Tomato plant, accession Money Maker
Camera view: vertical (180 deg); turntable rotation: 150 degrees
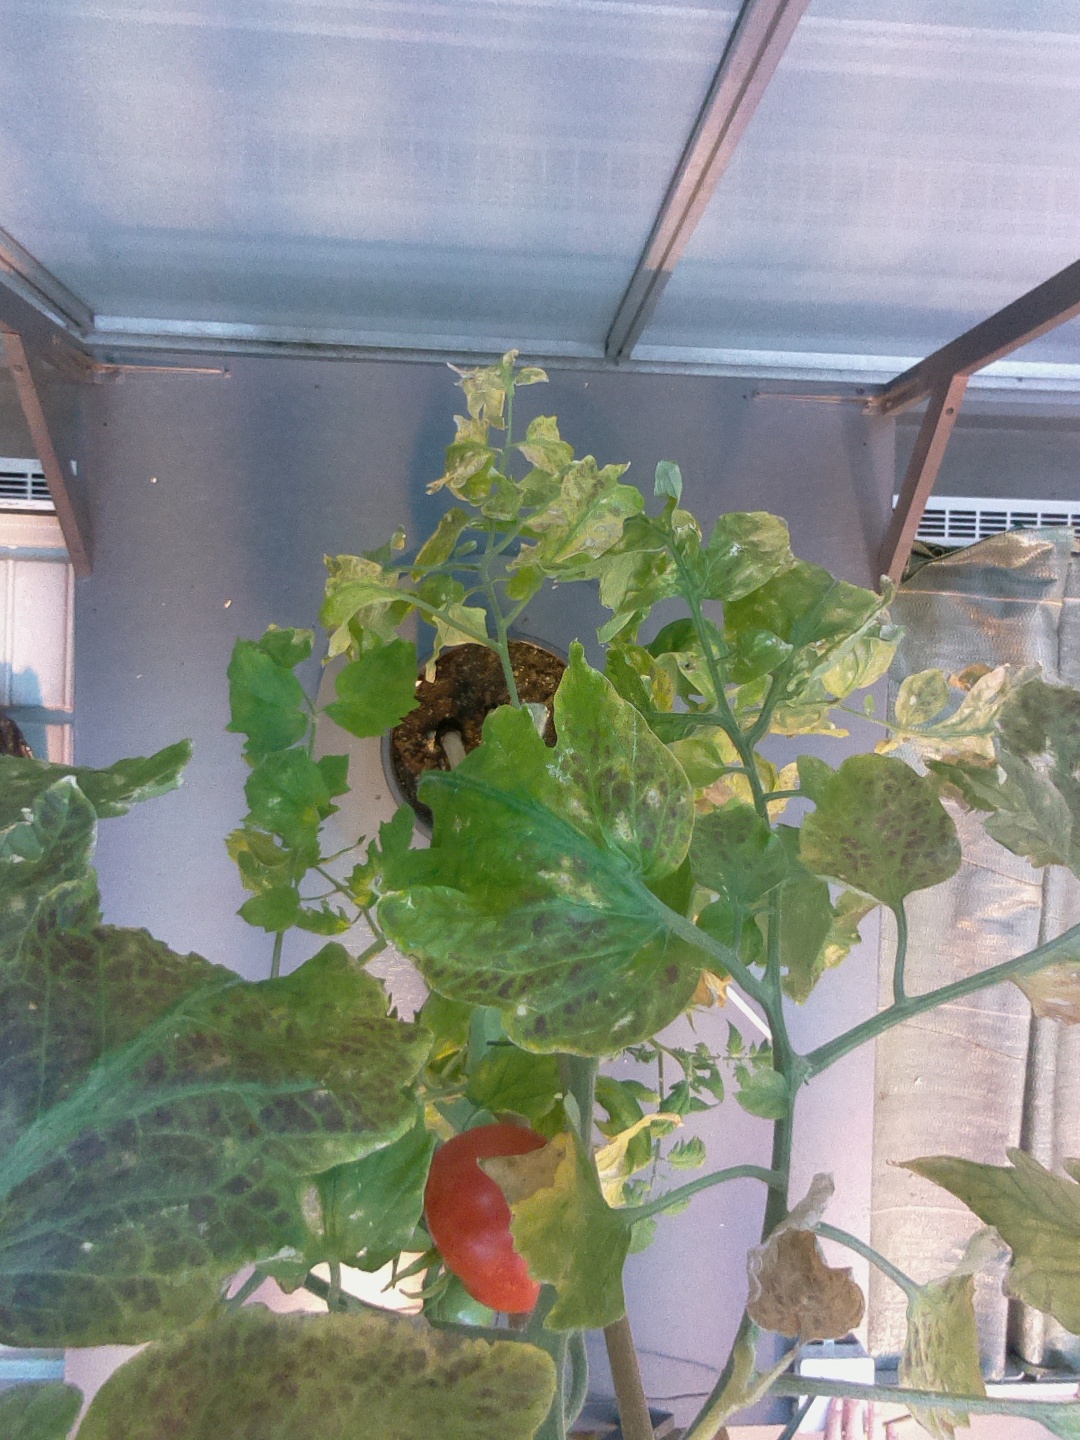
BBCH growth stage 83: 30%-40% of fruits show typical fully ripe color